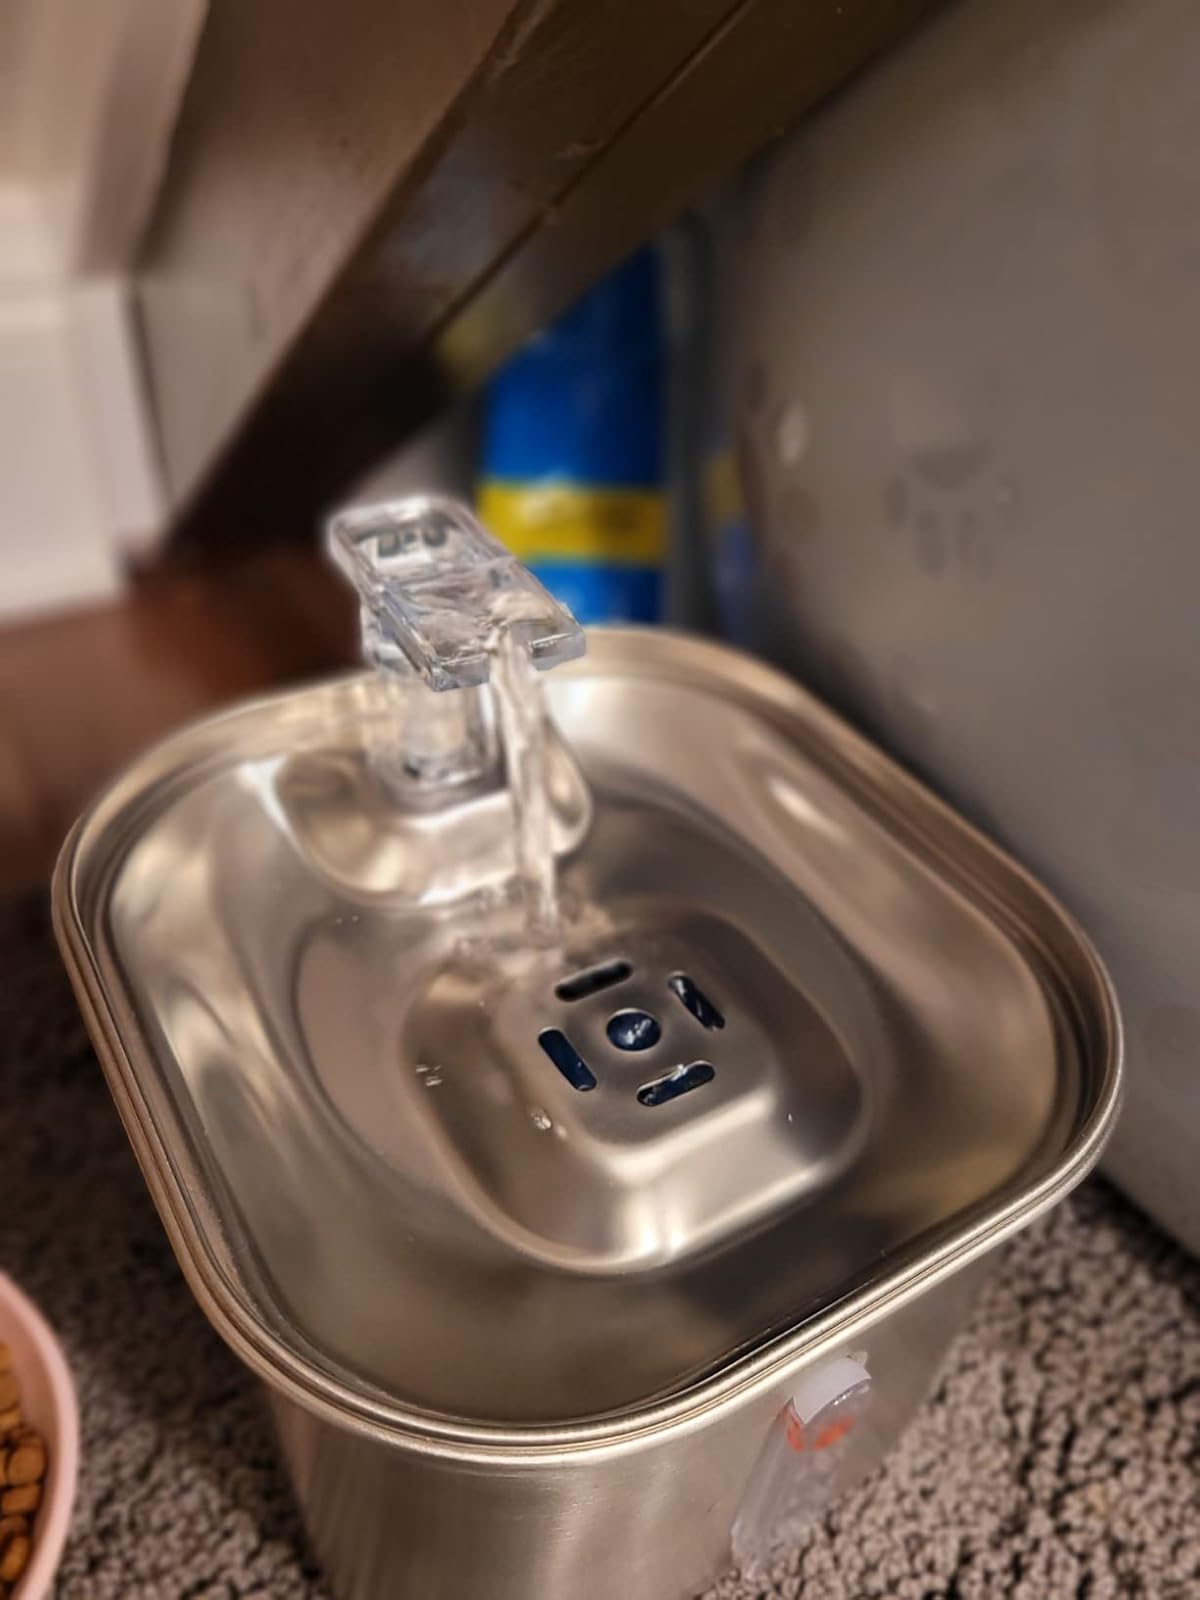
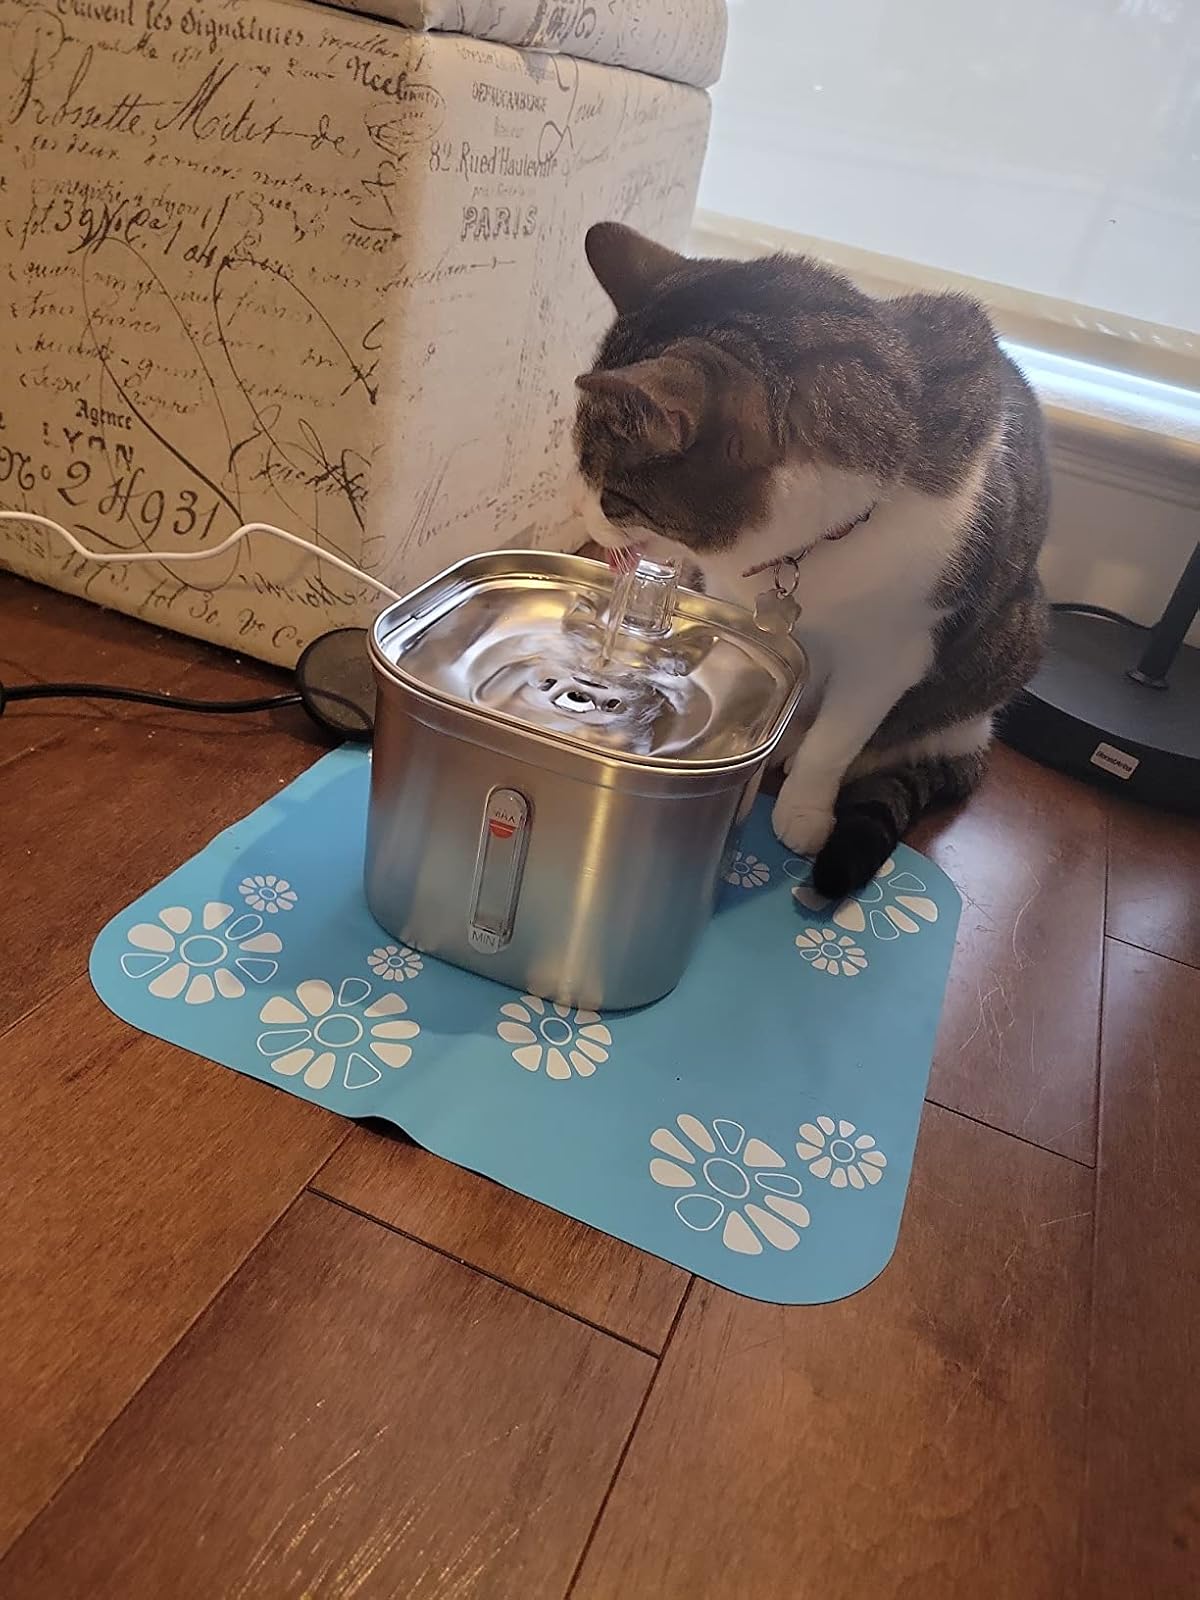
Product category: items_bowl
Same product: yes